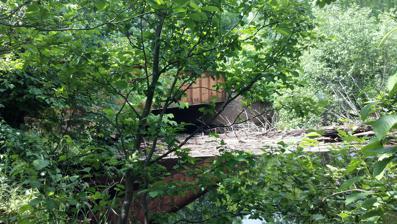
Building: Planter Road–Jackson Creek Bridge
Country: United States of America
Year built: 1923
United States historic place Planter Road – Jackson Creek Bridge U.S. National Register of Historic Places Bridge as seen from bank Show map of Michigan Show map of the United States Location Planter Rd. over Jackson Creek, Wakefield Township, Michigan Coordinates 46°30′48″N 89°58′12″W / 46.51333°N 89.97000°W / 46.51333; -89.97000 Area less than one acre Built 1923 Architect Michigan State Highway Dept. Architectural style Through girder bridge MPS Highway Bridges of Michigan MPS NRHP reference No. 99001515 Added to NRHP December 9, 1999 The Planter Road – Jackson Creek Bridge is a bridge located on Planter Road over Jackson Creek in Wakefield Township, Michigan . It was listed on the National Register of Historic Places in 1999. Description Bridge deck The Planter Road – Jackson Creek Bridge is a 52 feet (16 m) long and 20 feet (6.1 m) wide steel plate girder bridge ; a variety of bridge that was commonly used in states such as Pennsylvania and New York , but is relatively rare in Michigan. The superstructure contains two 50-foot through girders, made from a steel plate with riveted angle flanges and web stiffeners. The deck of the bridge supported by I-beam stringers, over which concrete is laid. The bridge is a strictly utilitarian structure, with no architectural detailing of any kind. No alterations have been made to the bridge, and it is in the original, well-preserved condition. History The bridge was constructed in 1923 to provide access to the new community of Planter. The bridge uses a design from the Michigan State Highway Department that was first implemented in 1907-1908, but had been almost completely dropped by 1923. The bridge is one of the last remaining of this type in Michigan, and still carries vehicular traffic. See also Transport portal Engineering portal Michigan portal National Register of Historic Places listings in Gogebic County, Michigan References